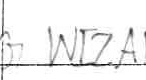
Label: Wizards